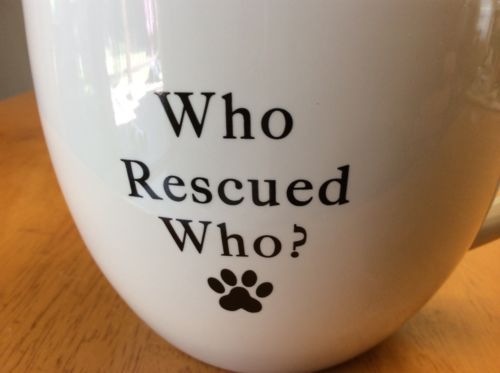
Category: mug